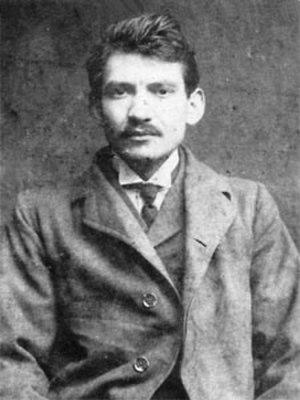
Arsène Lupin est un personnage de fiction français créé par Maurice Leblanc. Ce gentleman cambrioleur est particulièrement connu pour son talent à user de déguisements et changer d'identité pour commettre ses délits.
Alexandre Marius Jacob, dit Marius Jacob, est un anarchiste illégaliste français.